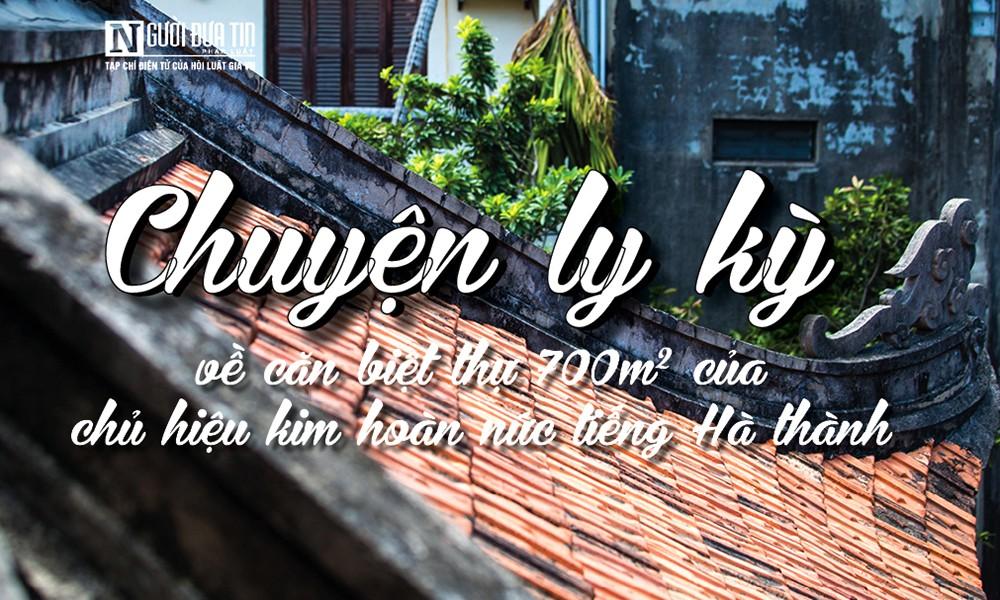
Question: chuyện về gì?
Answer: về căn biệt thự 700 mét vuông của chủ hiệu kim hoàn nức tiếng hà thành